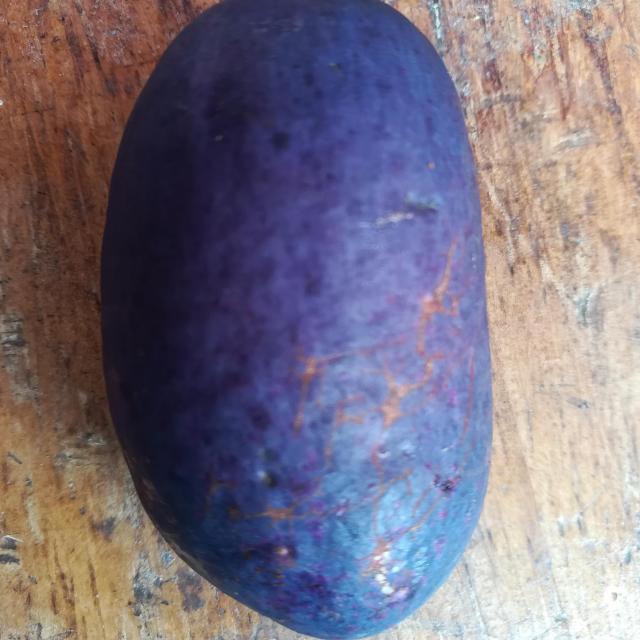
Plum grade: unaffected